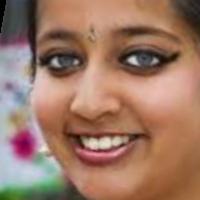
Age group: age 21-30